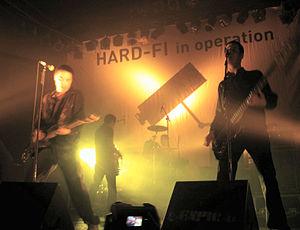
Hard-Fi est un groupe de rock alternatif britannique, originaire de Staines, dans le Middlesex, en Angleterre. Formé en 2002, il est composé de Richard Archer au chant, à la guitare et l'harmonica, de Kai Stephens à la basse, de Steve Kemp à la batterie et, jusqu'au 6 mai 2013, de Ross Phillips à la guitare, ils sortent en 2005 leur premier album studio, Stars of CCTV, puis Once Upon a Time in the West en 2007 et Killer Sounds en 2011.